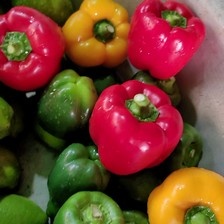
Label: capsicum